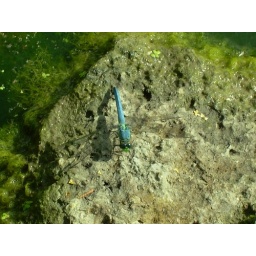
blue dragonfly by the creek - ancient insect good for eating mosquitoes